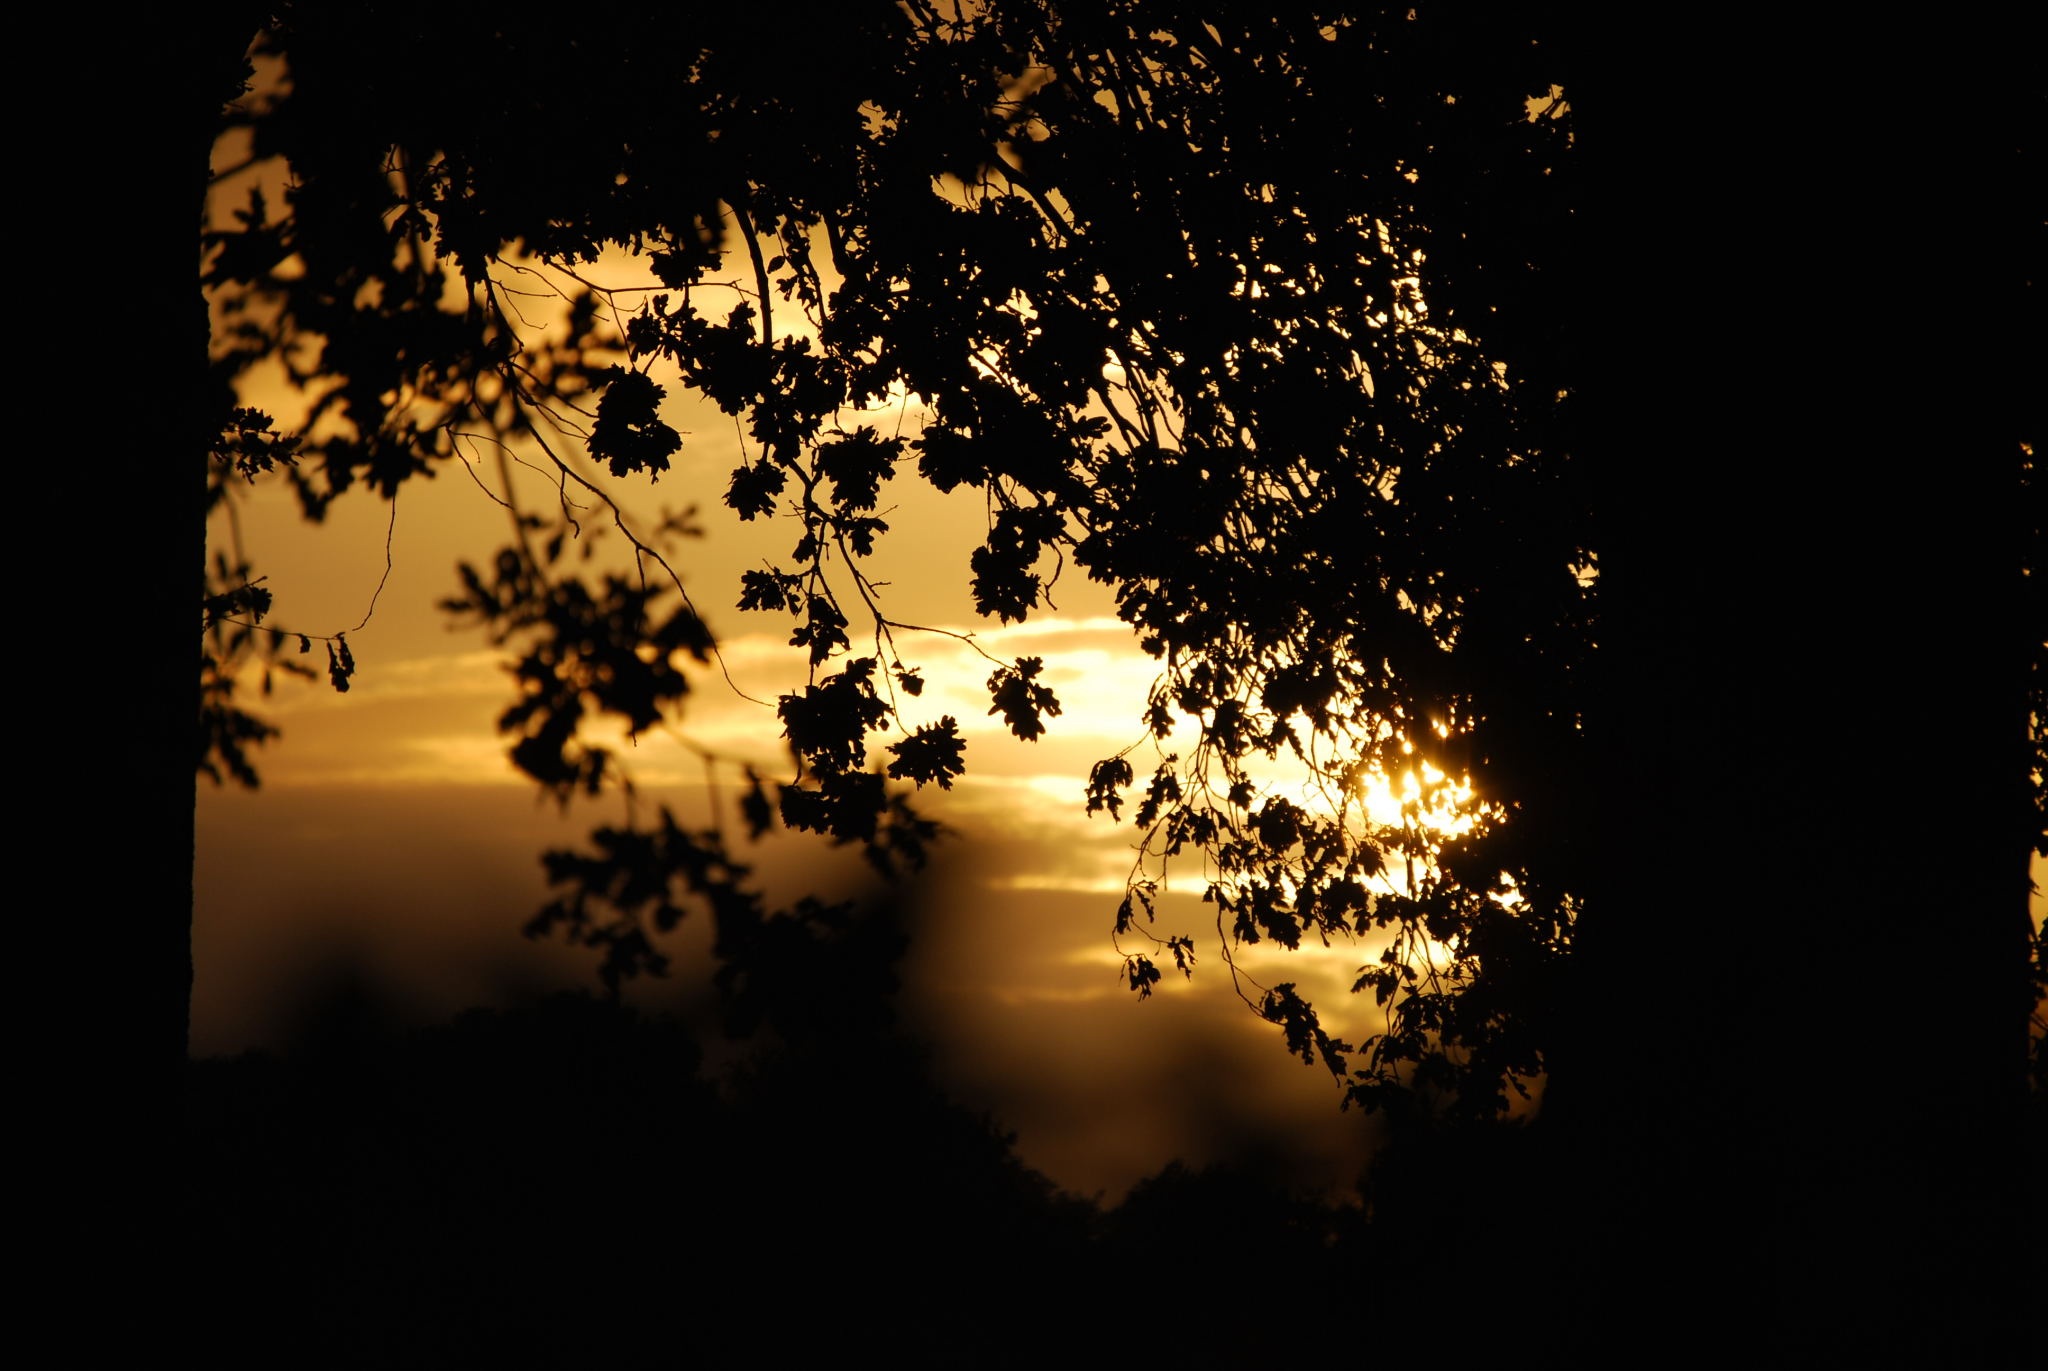
tree, branch, silhouette, light, plant, sunset, night, sunlight, morning, leaf, flower, evening, reflection, autumn, shadow, darkness, leaves, woody plant